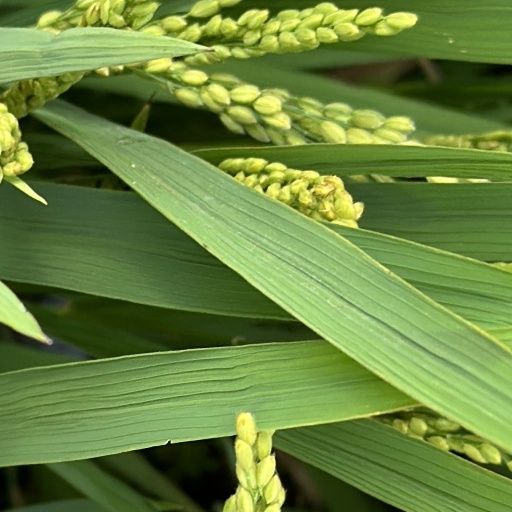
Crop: rice